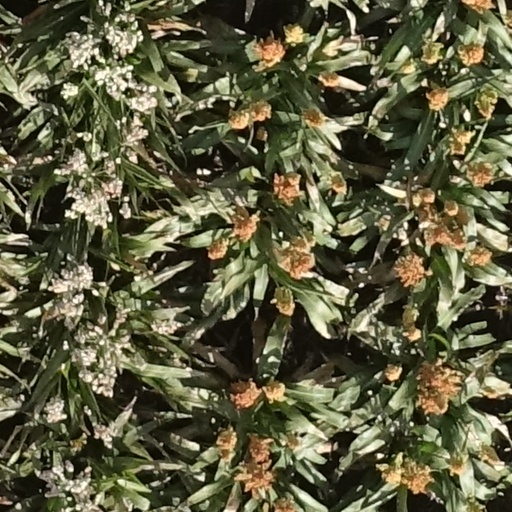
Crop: sorghum